Joseph Tan Yanquan

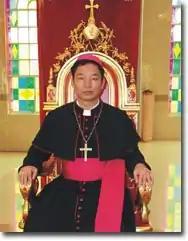

Joseph Tan Yanquan (born 1962) is a Chinese Catholic priest and Metropolitan Archbishop of the Roman Catholic Archdiocese of Nanning since 2007.